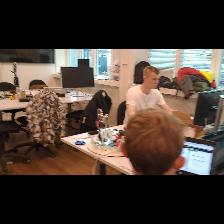
Label: Human